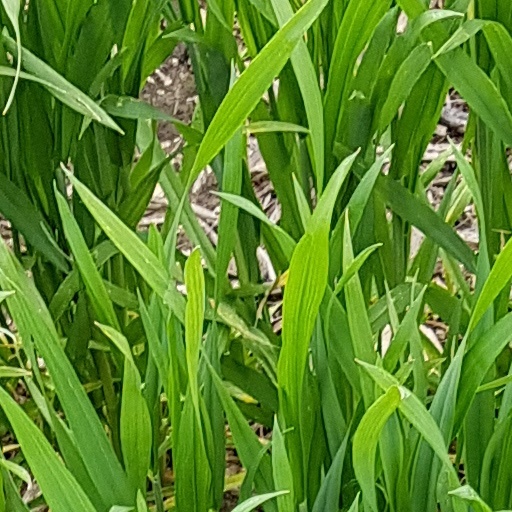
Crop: wheat